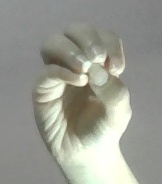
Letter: ha